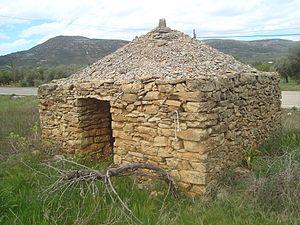
Albocàsser, en valencien et officiellement, est une commune d'Espagne de la province de Castellón dans la Communauté valencienne. Elle est le chef-lieu de la comarque d'Alt Maestrat et dans la zone à prédominance linguistique valencienne. Sa population s'éleve à 1 424 habitants en 2013. Albocàsser est située sur le Méridien de Greenwich.